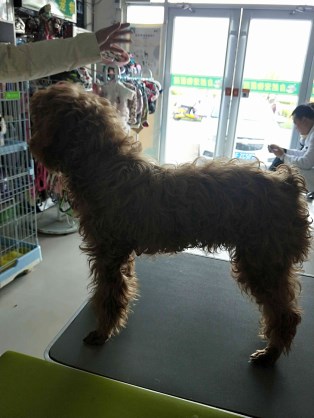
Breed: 7449-n000128-teddy